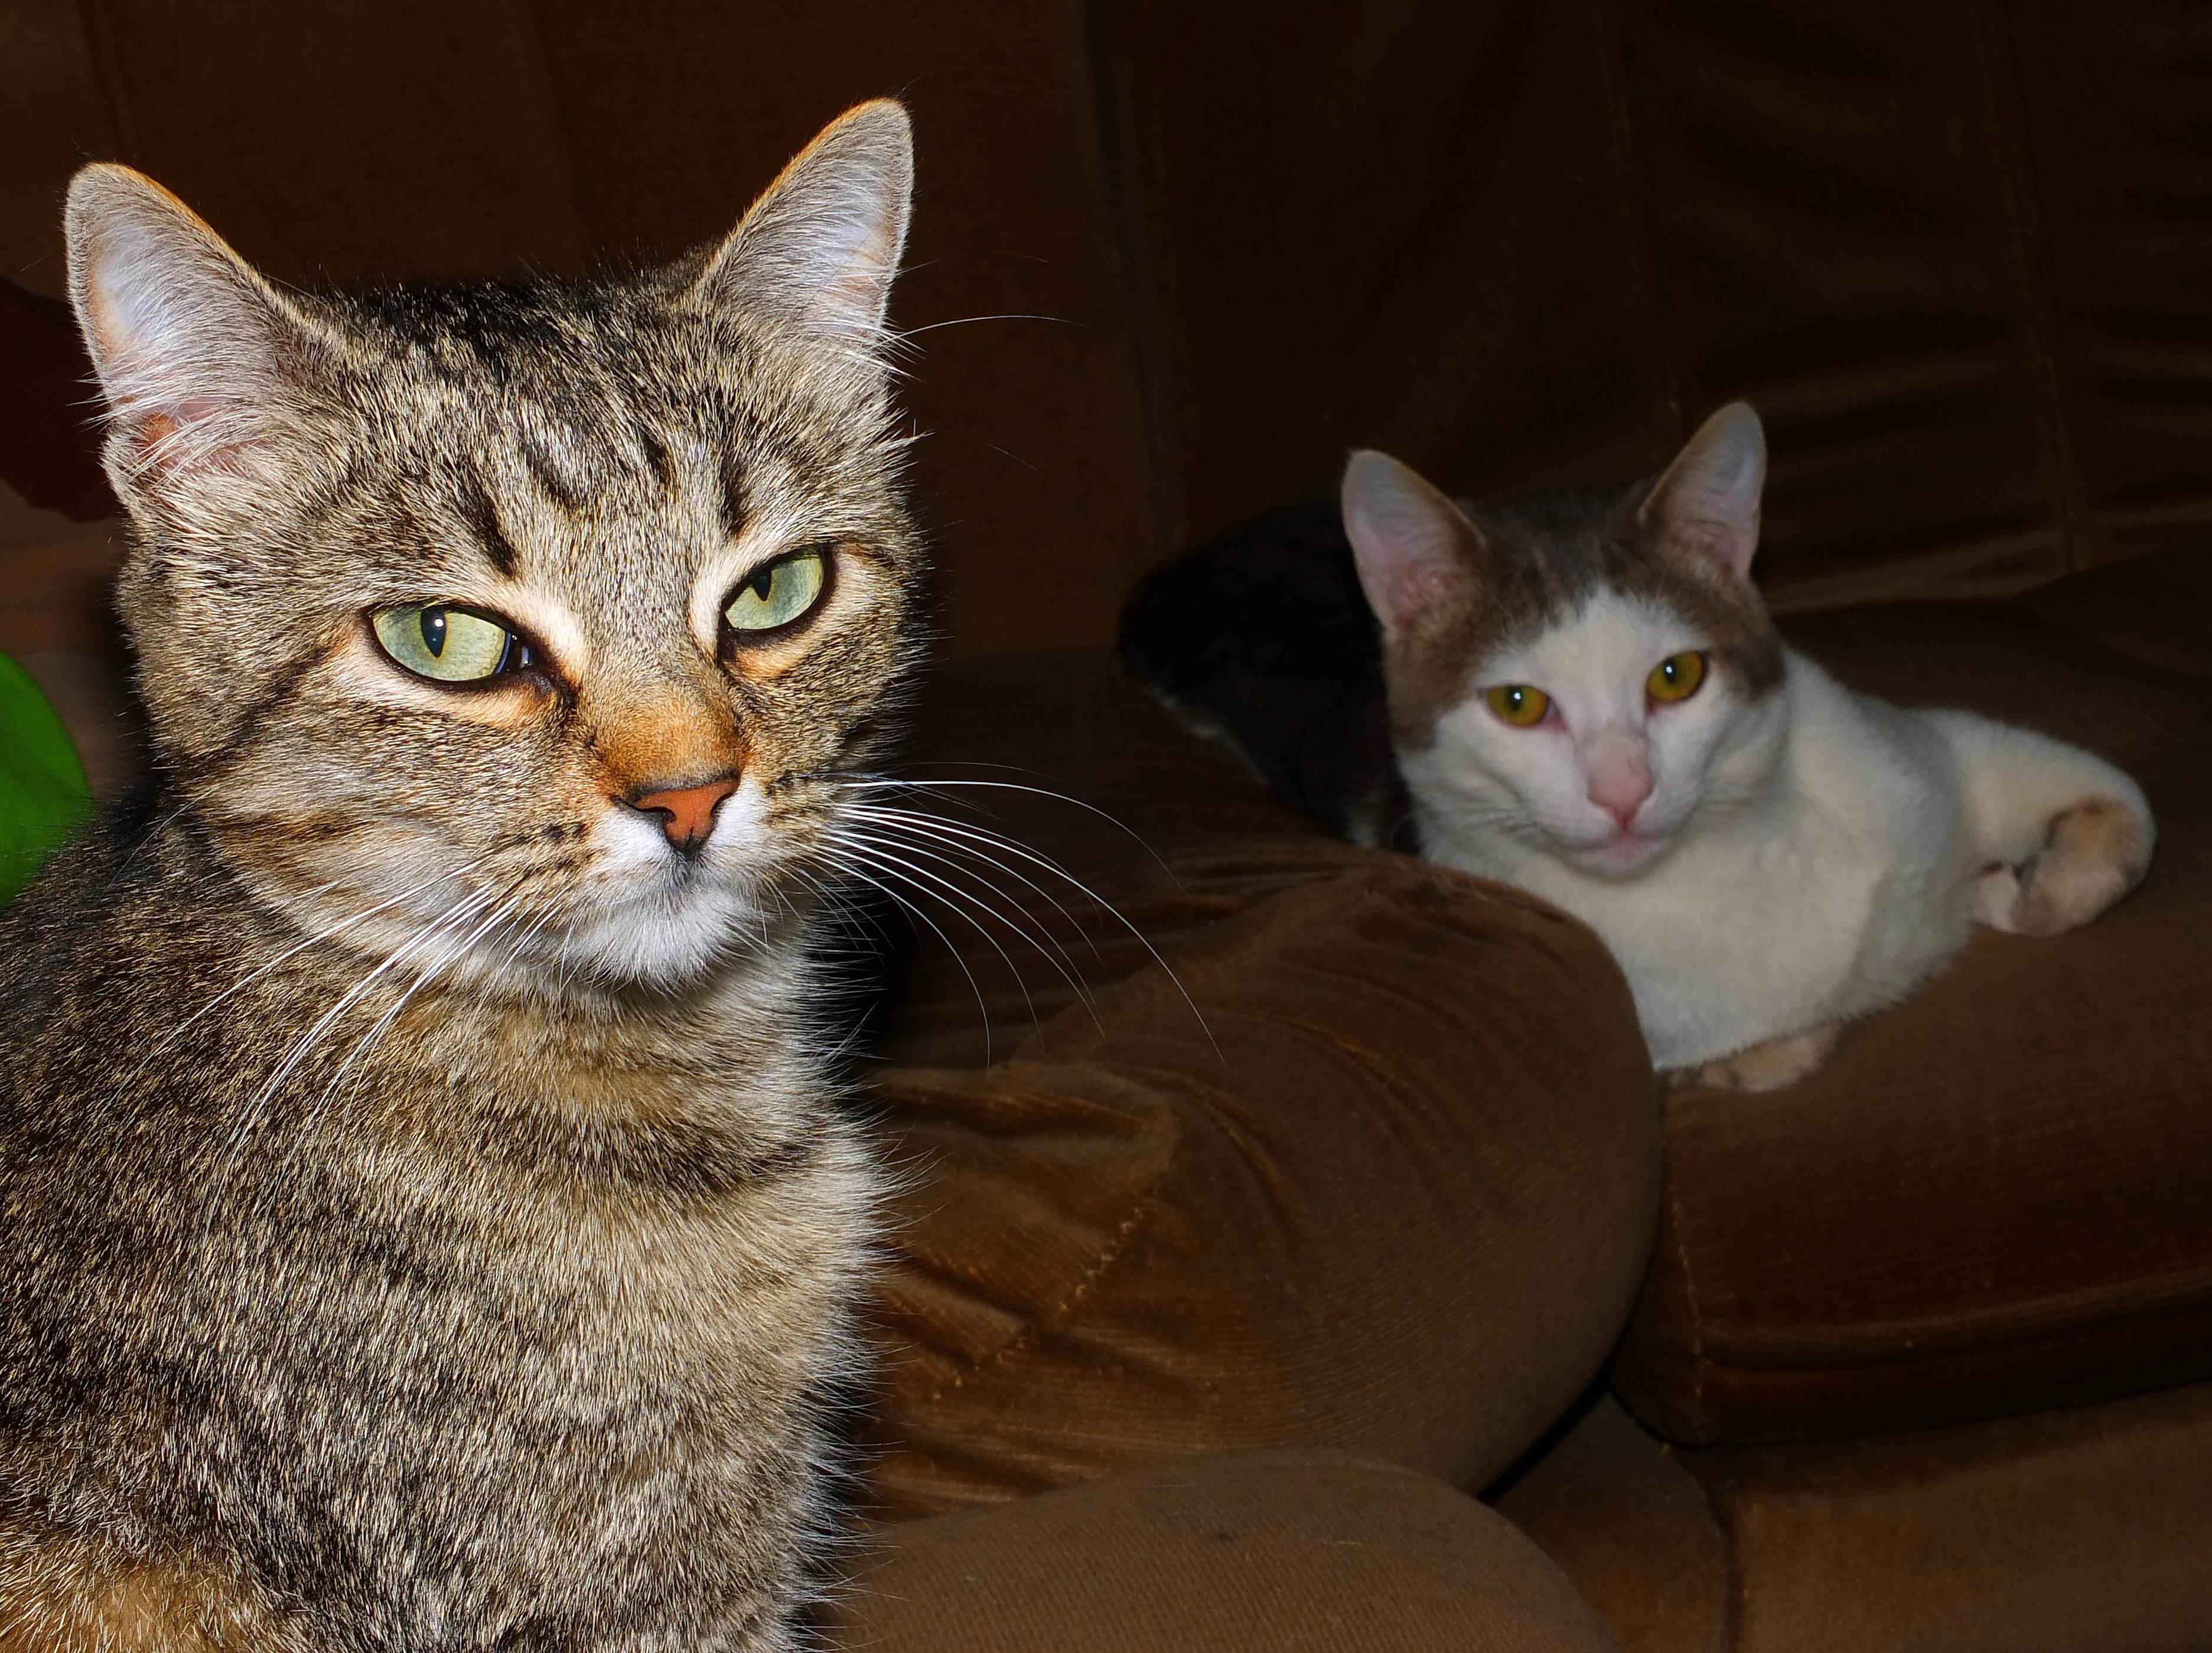
kitten, cat, mammal, fauna, cats, whiskers, vertebrate, gatos, gphoto, tabby cat, european shorthair, burmilla, small to medium sized cats, cat like mammal, domestic short haired cat, pixie bob